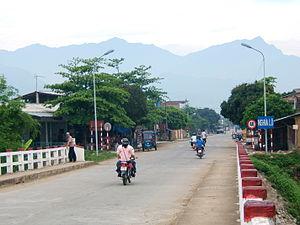
Yên Bái est une province de la région du Nord-Est du Viêt Nam.